Pulvinus

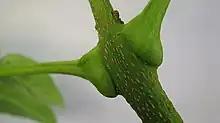
Pulvini of "Jacaranda jasminoides"

A pulvinus (pl. "pulvini") may refer to a joint-like thickening at the base of a plant leaf or leaflet that facilitates growth-independent movement. Pulvinus is also a botanical term for the persistent peg-like bases of the leaves in the coniferous genera "Picea" and "Tsuga". Pulvinar movement is common, for example, in members of the bean family Fabaceae (Leguminosae) and the prayer plant family Marantaceae.